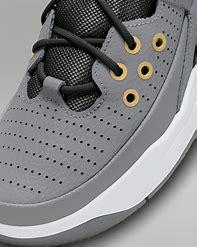
Brand: Jordan
Model: Max Aura 5